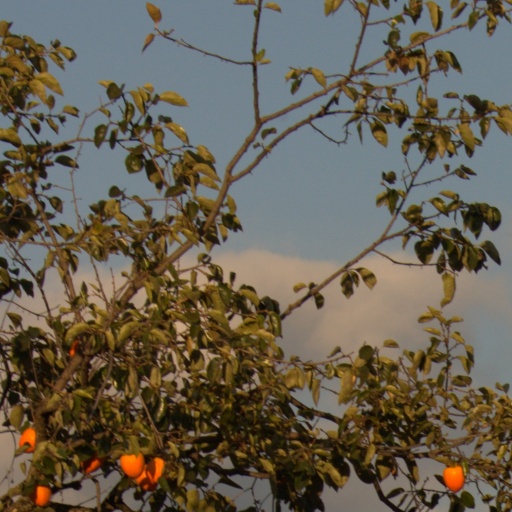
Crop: grape